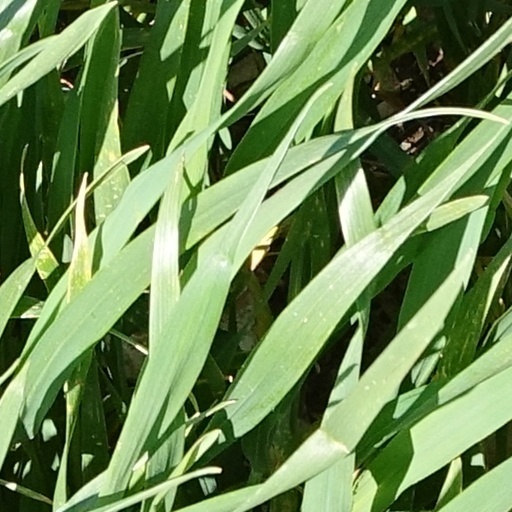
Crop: wheat